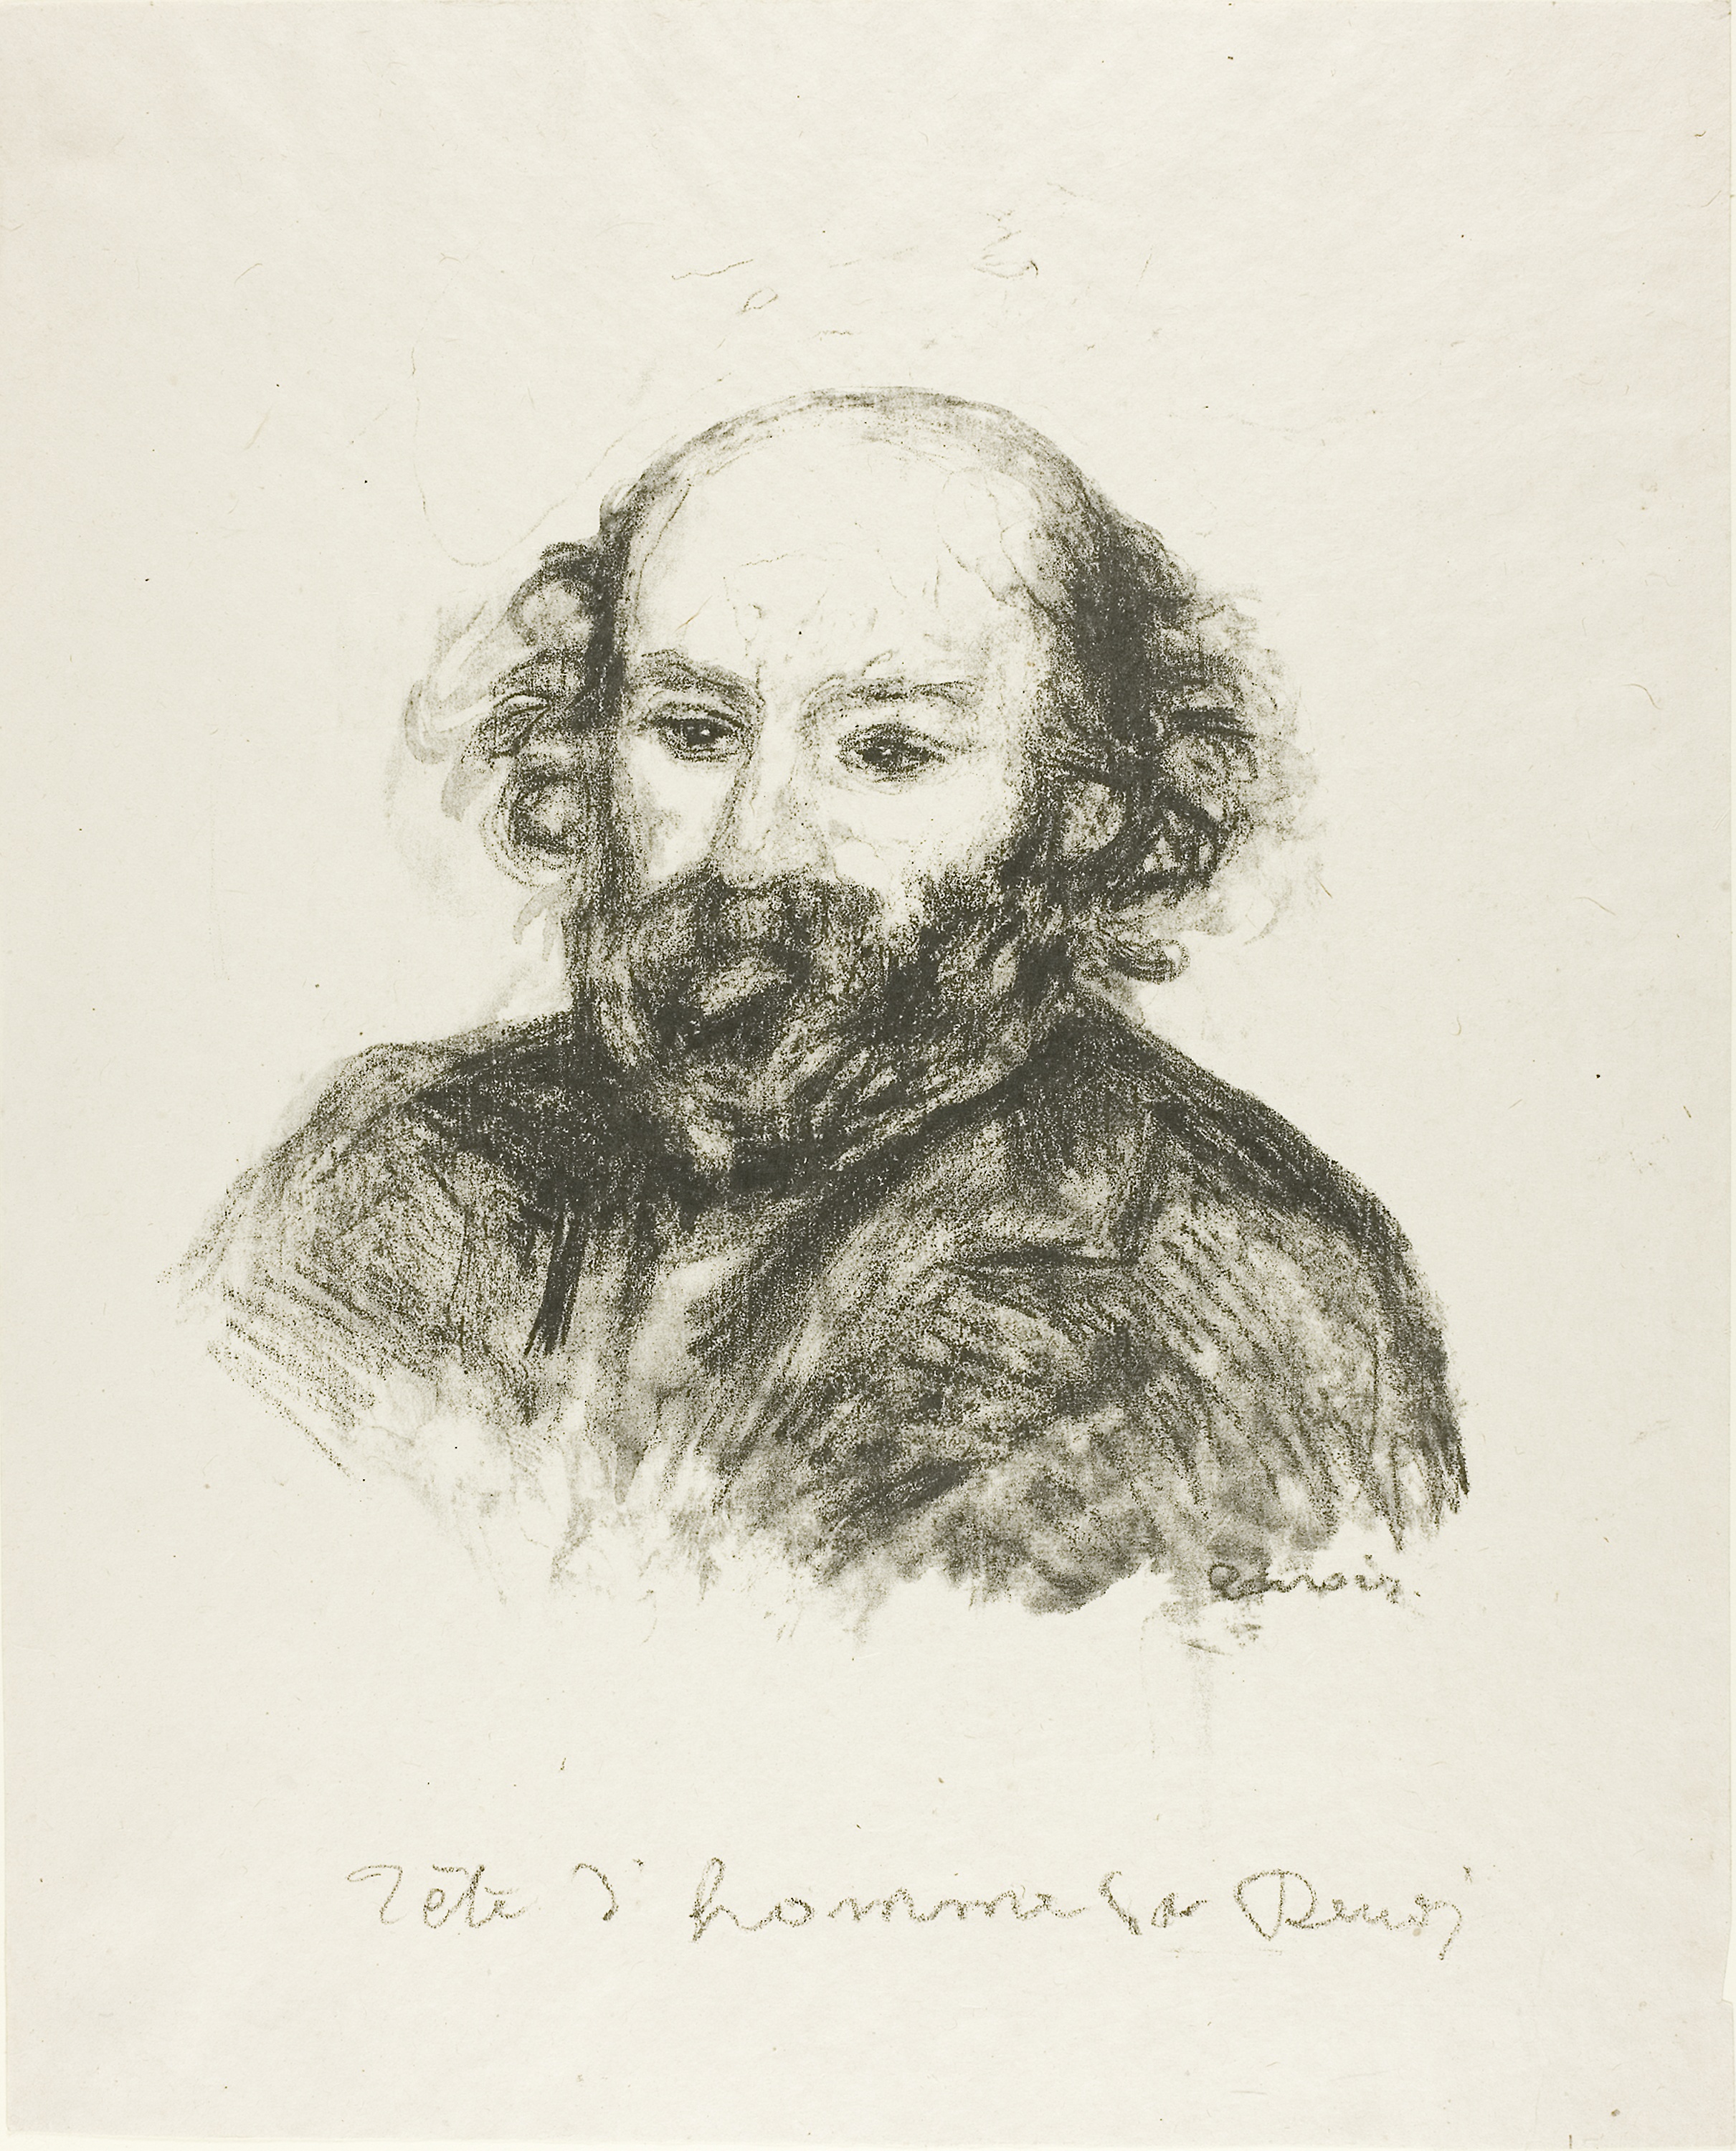
portrait, facial hair, head, self portrait, drawing, art, sketch, artwork, illustration, beard, gentleman, figure drawing, visual arts, font